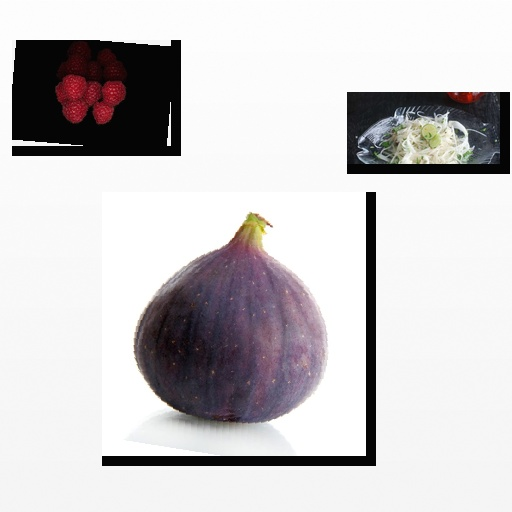
Food items: fig, raspberry, radish